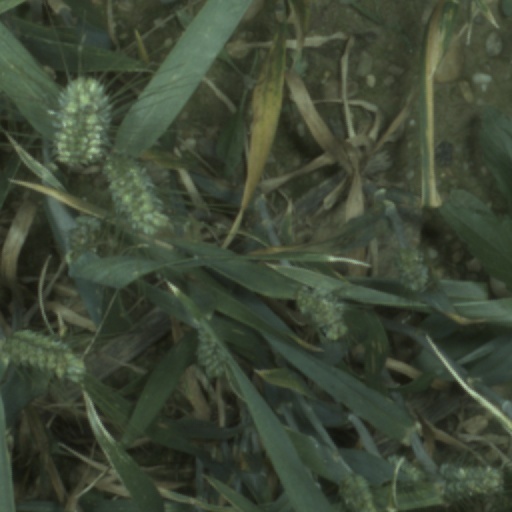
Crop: wheat